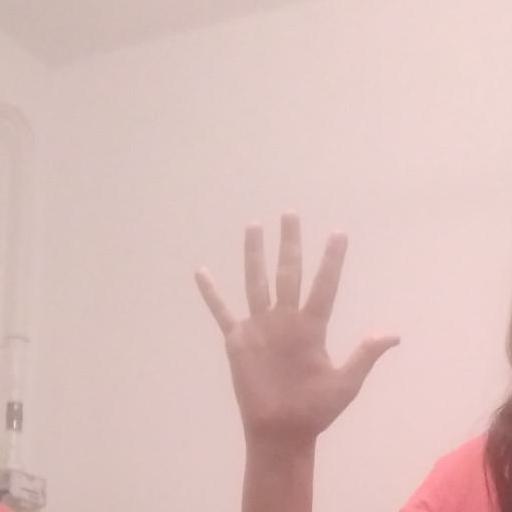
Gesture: palm